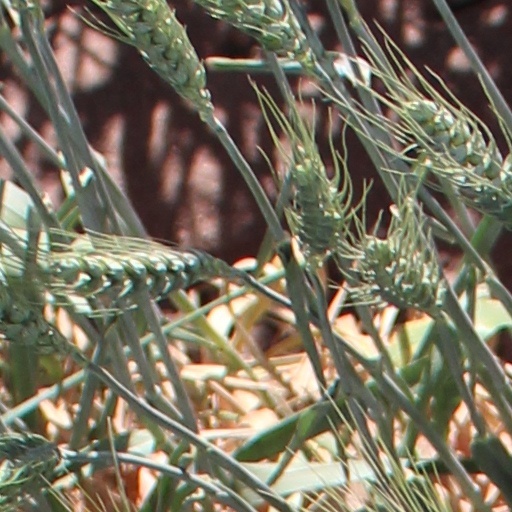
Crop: wheat